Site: brandenburg
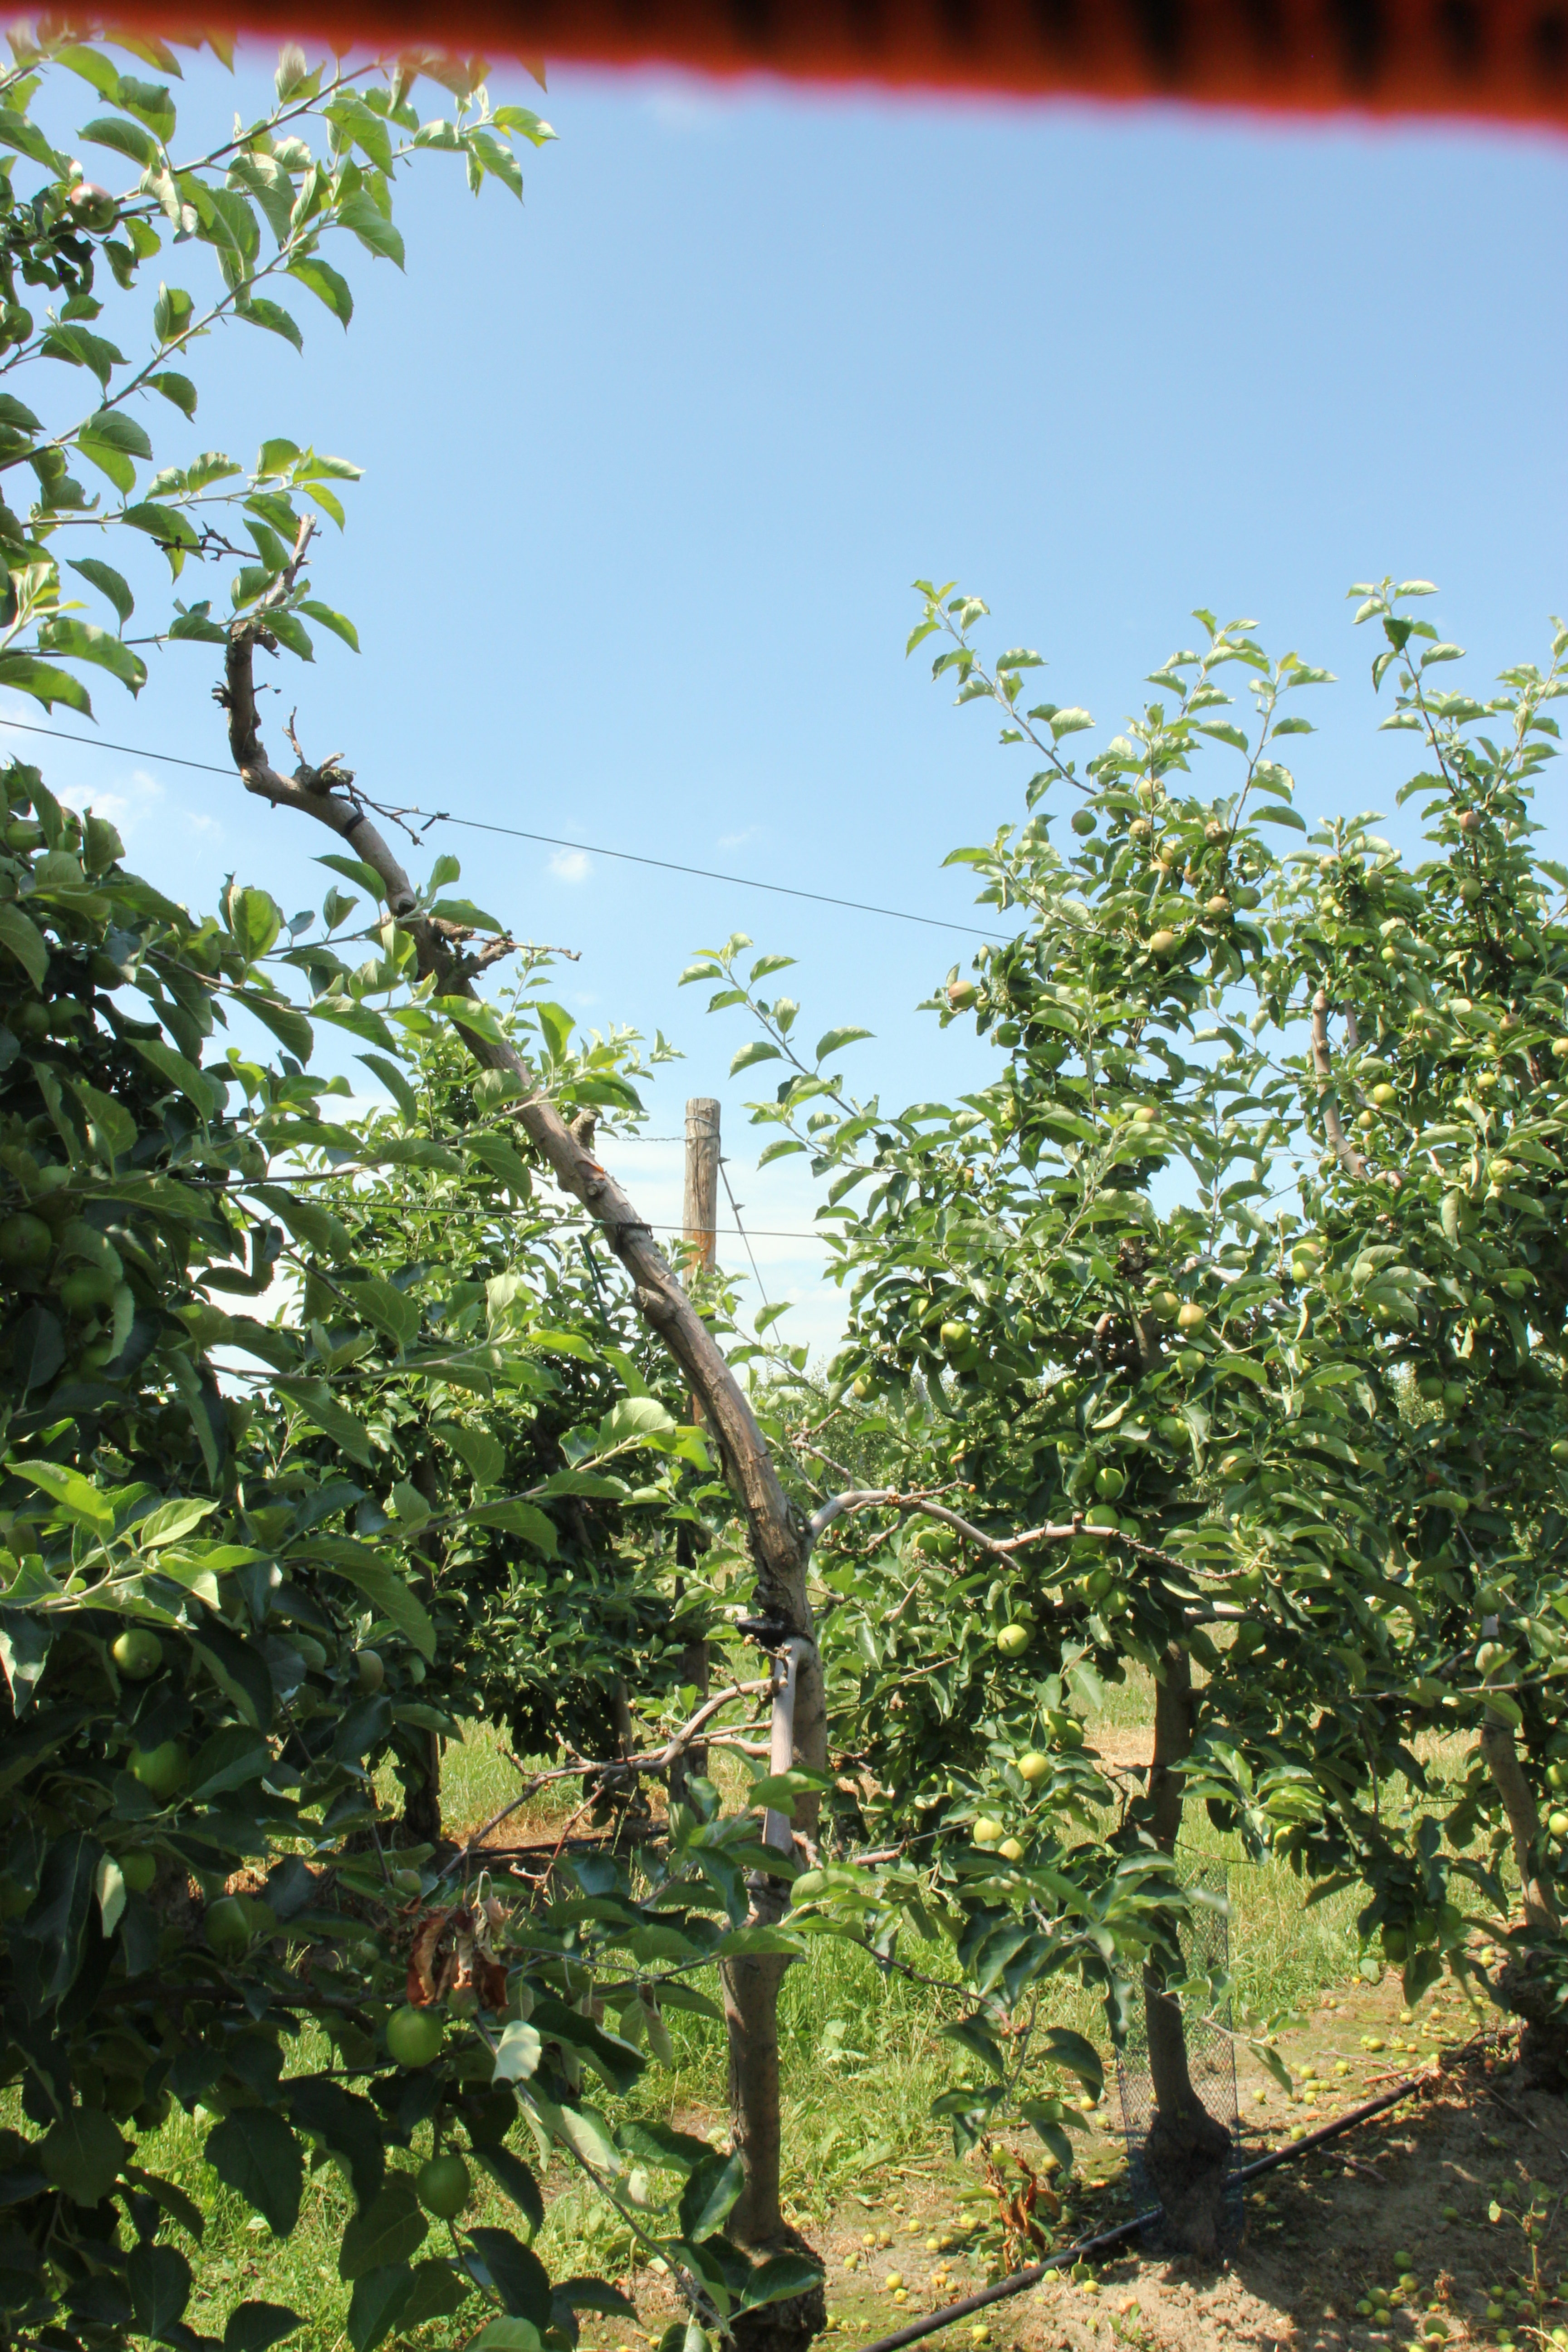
Growth stage (BBCH 74): Development of fruit